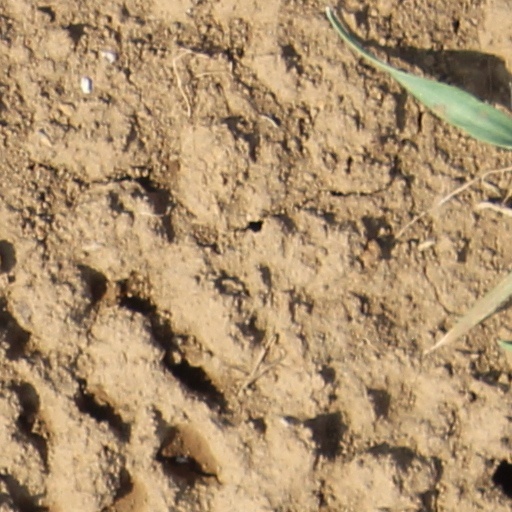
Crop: wheat